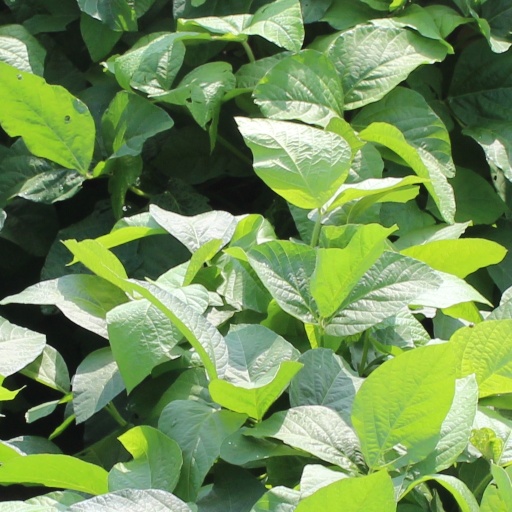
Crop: soybean